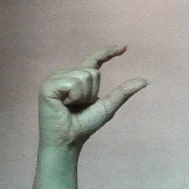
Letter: dal